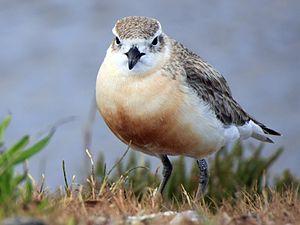
Le Pluvier roux est une espèce de petits oiseaux limicoles de la famille des Charadriidae.